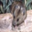
Label: mouse